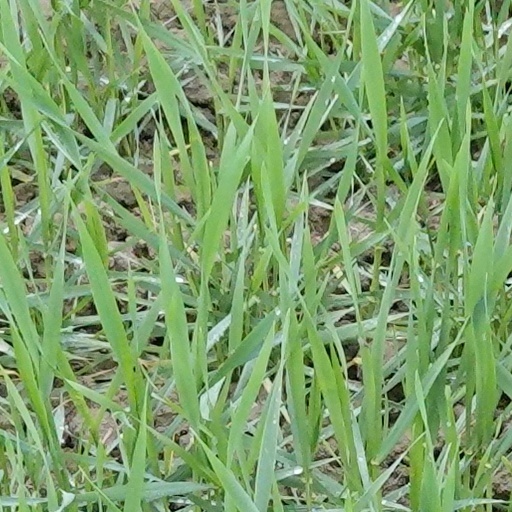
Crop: wheat